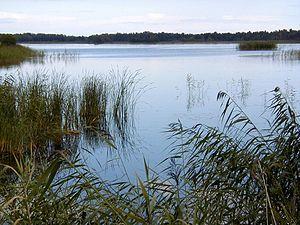
Cet article recense les zones humides de la Lettonie concernées par la convention de Ramsar.
Le Kaņieris est un lac de la province du Zemgale en Lettonie. Il est situé sur le territoire administratif de Lapmežciema pagasts dans Engures novads. Sa superficie s'étend sur 11,28 km².